Cladoselache

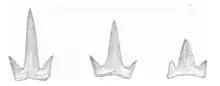
Teeth of "C. fyleri"

The chondrocranium was low, with a broad and triangular sphenoid region (above and between the eyes) followed by a somewhat smaller otic region (above the hindbrain and balance organs). The ethmoid region (between the nostrils) at the front of the chondrocranium is unknown, but it was likely far shorter than the overhanging rostrum ("snout") of modern sharks. The underside of the chondrocranium is perforated by various nerve and blood vessel openings. A deep excavation is present at its rear tip, below the connection to the spinal column. This excavation contains a pair of closely spaced openings, where the two lateral branches of the dorsal aorta (a major artery) enter the braincase. "Cladoselach"e’s condition is intermediate between symmoriiforms (which have a single opening within the excavation) and other chondrichthyans (which have widely separated openings not confined to an excavation). Each branch of the dorsal aorta reemerges from the chondrocranium further forwards.